Bergsdalen Church

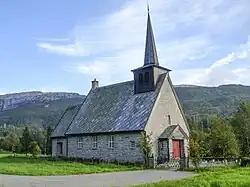
View of the church

Bergsdalen Church is a parish church of the Church of Norway in Vaksdal Municipality in Vestland county, Norway. It is located in the Bergsdalen valley, east of the village of Dale. It is the church for the Bergsdalen parish which is part of the Hardanger og Voss prosti (deanery) in the Diocese of Bjørgvin. The gray, stone church was built in a long church design in 1955 using plans drawn up by the architect Leiv Tvilde. The church seats about 140 people.